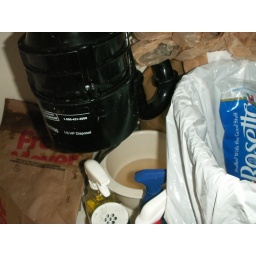
That bowl has dirty water in it. Gross.